History of the United States (1865–1917)

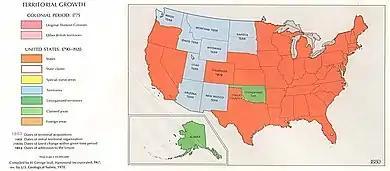
Map of the United States, 1870–80. Orange indicates statehood, light blue territories, and green unorganized territories.

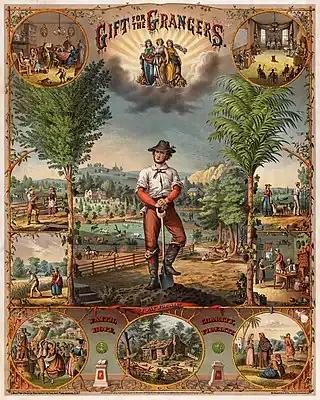
Grange poster hailing the yeoman farmer, 1873

A dramatic expansion in farming took place. The number of farms tripled from 2.0 million in 1860 to 6.0 million in 1905. The number of people living on farms grew from about 10 million in 1860 to 22 million in 1880 to 31 million in 1905. The value of farms soared from $8.0 billion in 1860 to $30 billion in 1906.